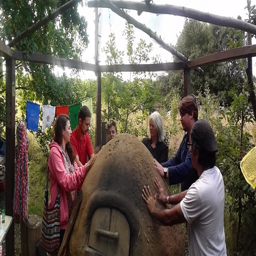
A group of people touching a weird object under a wooden frame.
People putting their hands on some kind of structure outdoors
A group of people place their hands upon a primitive outdoor oven
The people are outside touching the old structure.
Six people with their hands on an outdoor kiln.